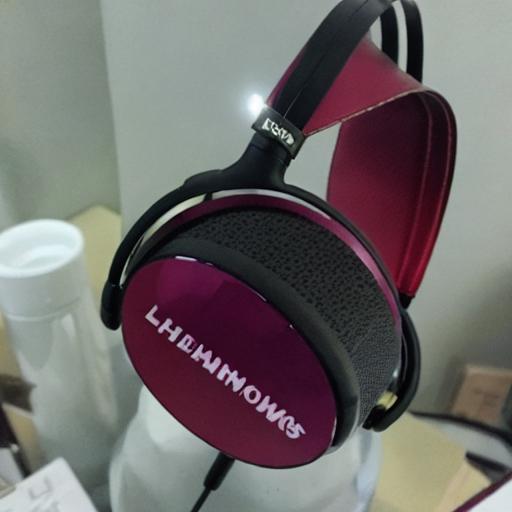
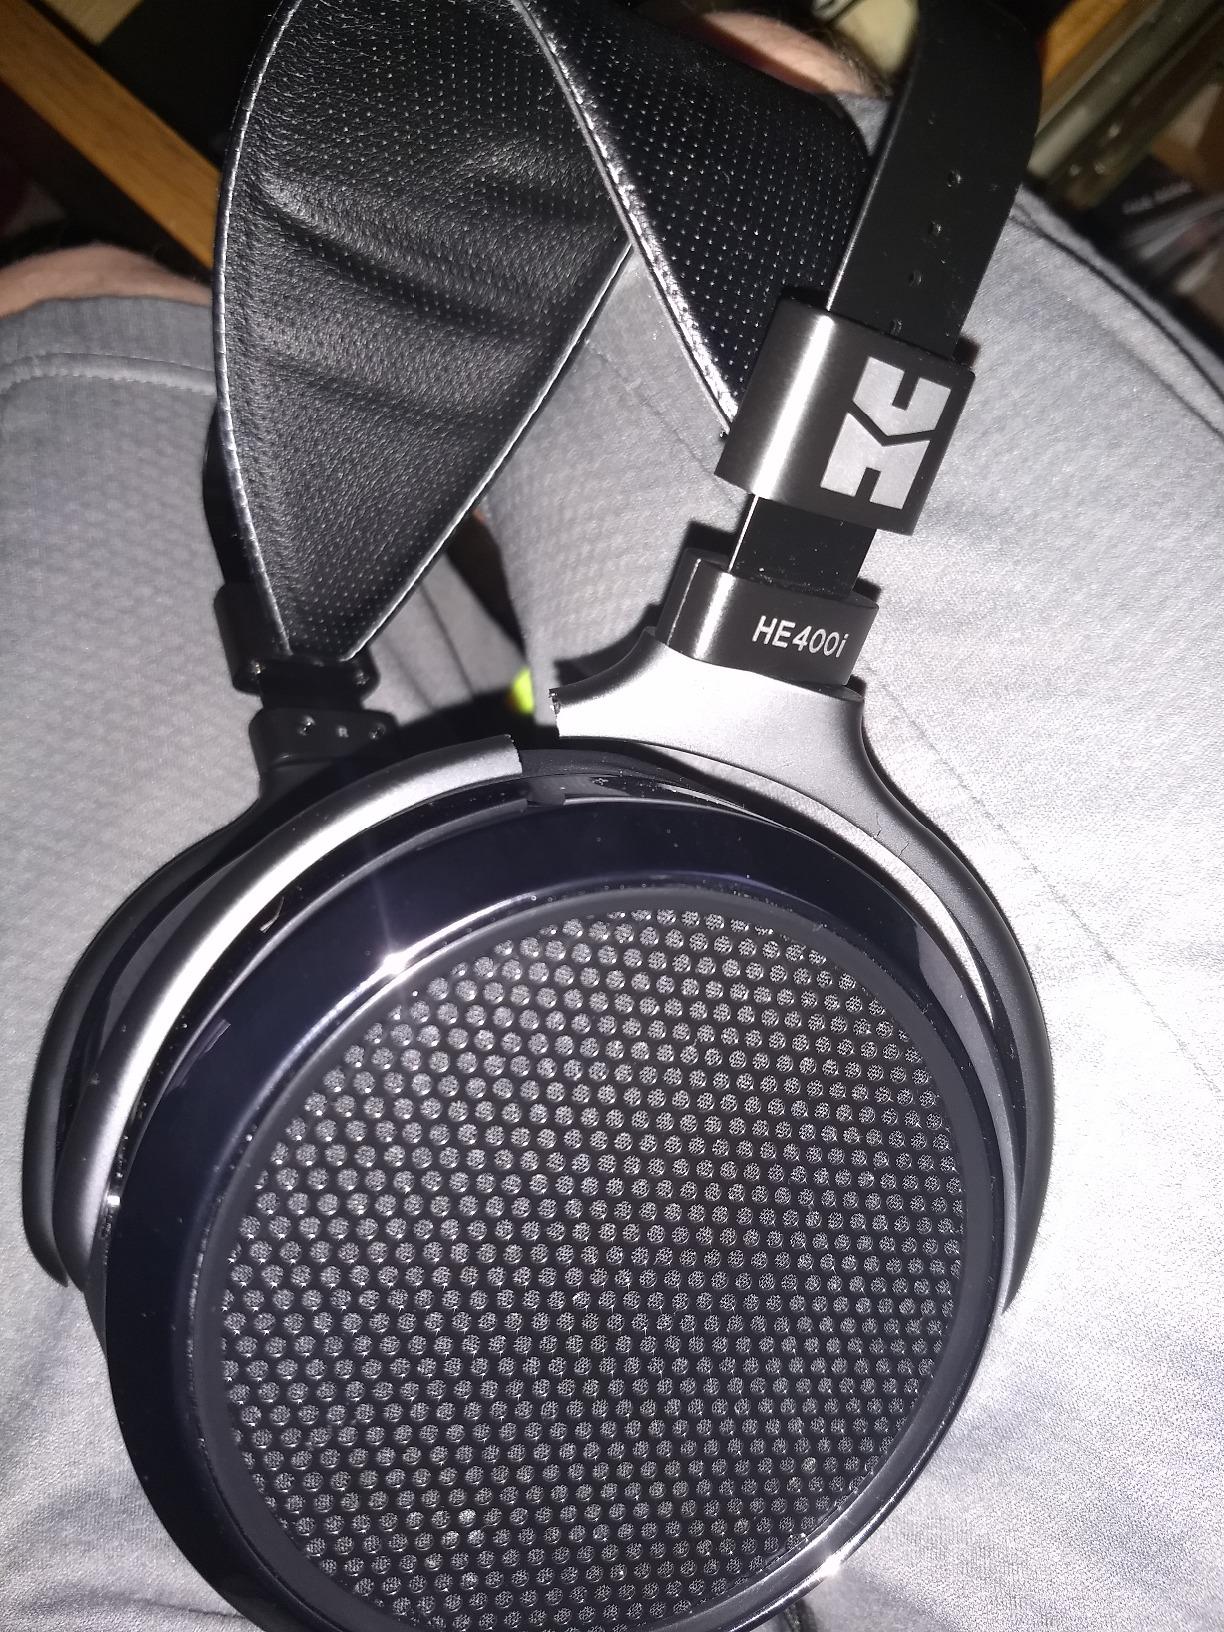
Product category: headphones
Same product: no